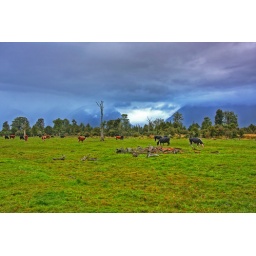
Farm in a New Zealand landscape against blue sky